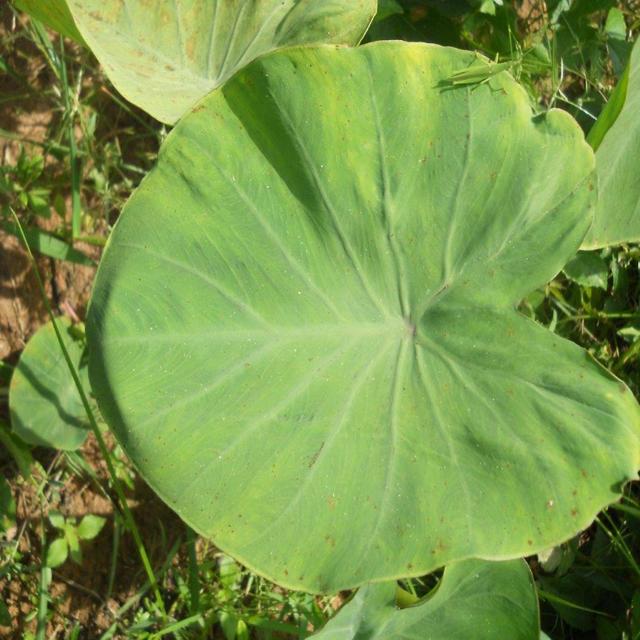
Label: Early_Blight